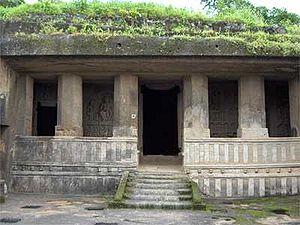
Les grottes de Kanheri se trouvent à l'est de Borivali, à Mumbai, en Inde, au cœur des forêts du Sanjay Gandhi National Park. Ces grottes témoignent de l'influence du bouddhisme sur l'art et la culture indiennes.
Le terme sanskrit et pali Vihara désigne un lieu d'hébergement pour les moines et les nonnes bouddhistes c'est-à-dire un monastère. Il s'agit à l’origine d'un refuge utilisé comme résidence fixe durant la saison des pluies par les premiers moines bouddhistes qui, comme la majorité des ascètes de leur temps, pratiquaient l’errance. Le vihara moderne typique comprend une salle de méditation entourée de cellules et abrite un autel portant une représentation du Bouddha. Un arbre de la bodhi se trouve à proximité. Comme les moines bouddhistes ne sont jamais cloîtrés, mais libres de se déplacer de lieu en lieu en dehors de la période de vassa, le vihara peut n'abriter que quelques pensionnaires à certaines périodes. Néanmoins, de nos jours, la grande majorité des moines theravada réside en permanence dans un monastère. Les règles qui encadrent la vie dans le vihara sont contenues dans les vinayas.